Taapsee Pannu

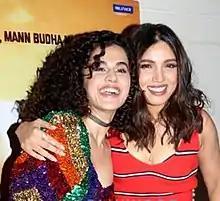

Pannu's first release of 2017 was the romantic comedy "Running Shaadi" opposite Amit Sadh, where she played a Punjabi girl who helps couples in eloping to get married. The film received mixed critical reception but Pannu received unanimous praise for her performance. Following this, she starred in the naval war drama, "The Ghazi Attack" based on the mysterious sinking of PNS Ghazi during the Indo-Pakistani War of 1971. The film was shot simultaneously in Telugu and Hindi and performed modestly at the box-office. Pannu reprised her role in a spin-off to her film "Baby", titled "Naam Shabana." Pandey noticed that Pannu's seven-eight minute sequence in the role of special agent Shabana Khan in Baby was well received after which he "decided to give the story an arc"."" For the role, she trained in different forms of mixed martial arts like Kūdō and Krav Maga. Both the film and Pannu's performance met with mixed response with Sarita A. Tanwar of "Daily News and Analysis" noting that she is "fantastic in every scene" while Udita Jhunjhunwala of "Mint" felt that she is "hardly likable" in. Pannu's subsequent roles were of a ghost in the Telugu horror comedy film "Anando Brahma" and the protagonist's girlfriend in the action-comedy "Judwaa 2". The latter, which was a reboot of the 1997 namesake film, proved to be commercial success, earning over . Despite disliking the film, Shubhra Gupta of "The Indian Express" found Pannu to be the "real surprise" among the ensemble adding that she "makes the most" of an otherwise thinly written part.